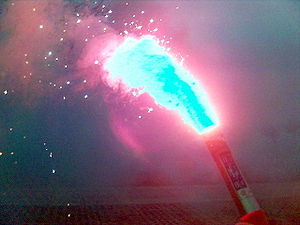
Nødblus
Et nødblus
Et nødblus eller et romerlys er en slags pyroteknisk artikel, som skaber et meget kraftigt rødligt lys uden at eksplodere. Det er beregnet til brugs til søs til at signalere om hjælp. Det bruges dog også inden for militæret.